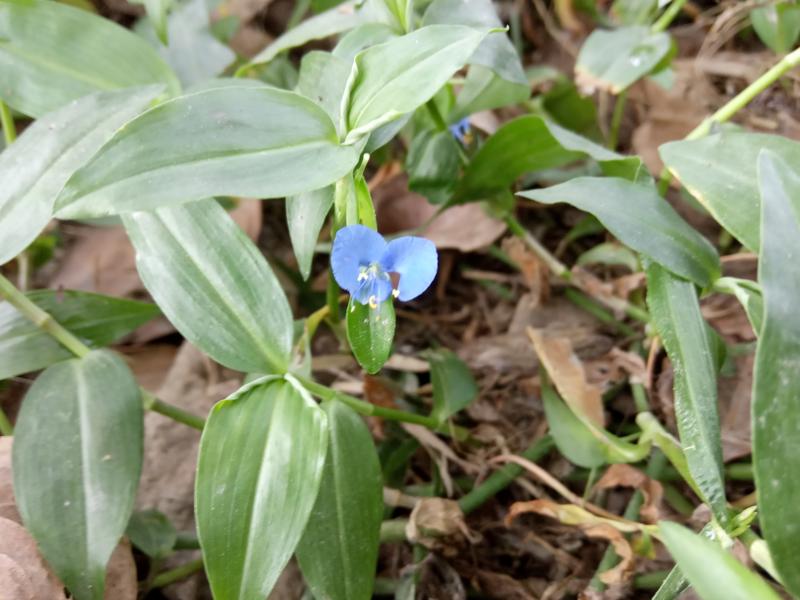
Weed species: Commelina benghalensis